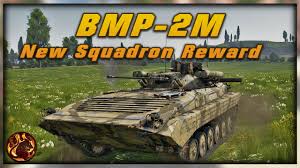
Label: BMP-2